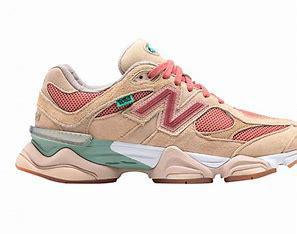
Brand: New
Model: Balance 90